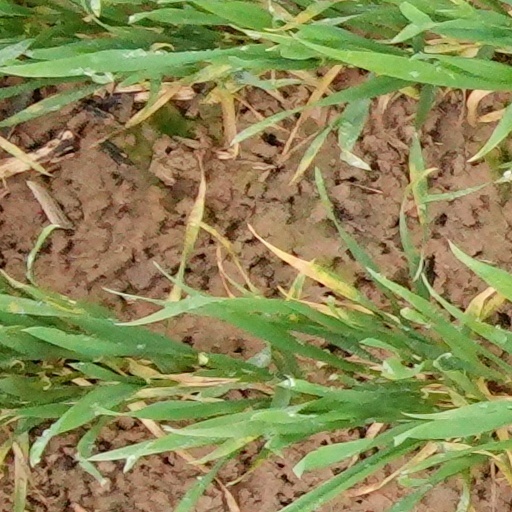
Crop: wheat